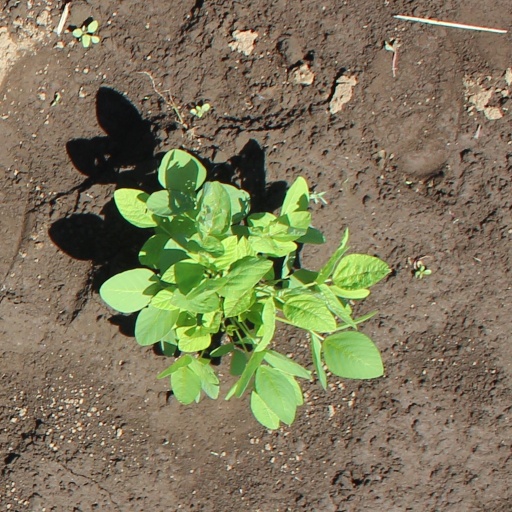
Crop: soybean